PAOK FC

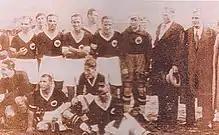
The team of 1939

The declaration of the Greco-Italian War caused mobilization in Greece and ended every sport activity. PAOK football players recruited to Hellenic Army and two of them died on duty: left defender Georgios Vatikis and goalkeeper Nikolaos Sotiriadis. They were among four Greek footballers who died in the war (the others were Spyridon Kontoulis of AEK and Mimis Pierrakos of Panathinaikos). Georgios Vatikis, the first Greek athlete to fall on the Greek-Italian front, served as a warrant officer. He was 22 years old when he died in Battle of Morava–Ivan. After his death, Vatikis was honorarily promoted to lieutenant and awarded the Silver Cross of Valour and the Homeland of Gratitude. Nikolaos Sotiriadis, who played from 1932 until 1940 for PAOK, died on 28 January 1941 in Kleisura, fighting with the rank of Sergeant for the 5th Infantry Regiment. He was 33 years old.